Marcel Perez

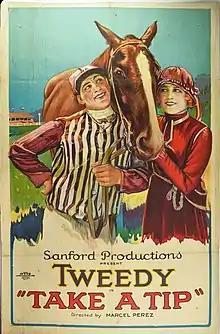
"Tweedy" in "Takes A Tip" (1922)

Marcel Fernández Pérez (January 29, 1884 – February 8, 1929), better known as just Marcel Perez, was an internationally celebrated Spanish-born creator and star of more than 200 silent comedy short subjects. He directed himself in nearly two-thirds of these films, acting, on two continents under such names as "Marcel Fabre", "Michel Fabre", "Fernandea Perez", "Manuel Fernández Pérez", "Robinet", "Tweedy", "Tweedledum", and "Twede-Dan".